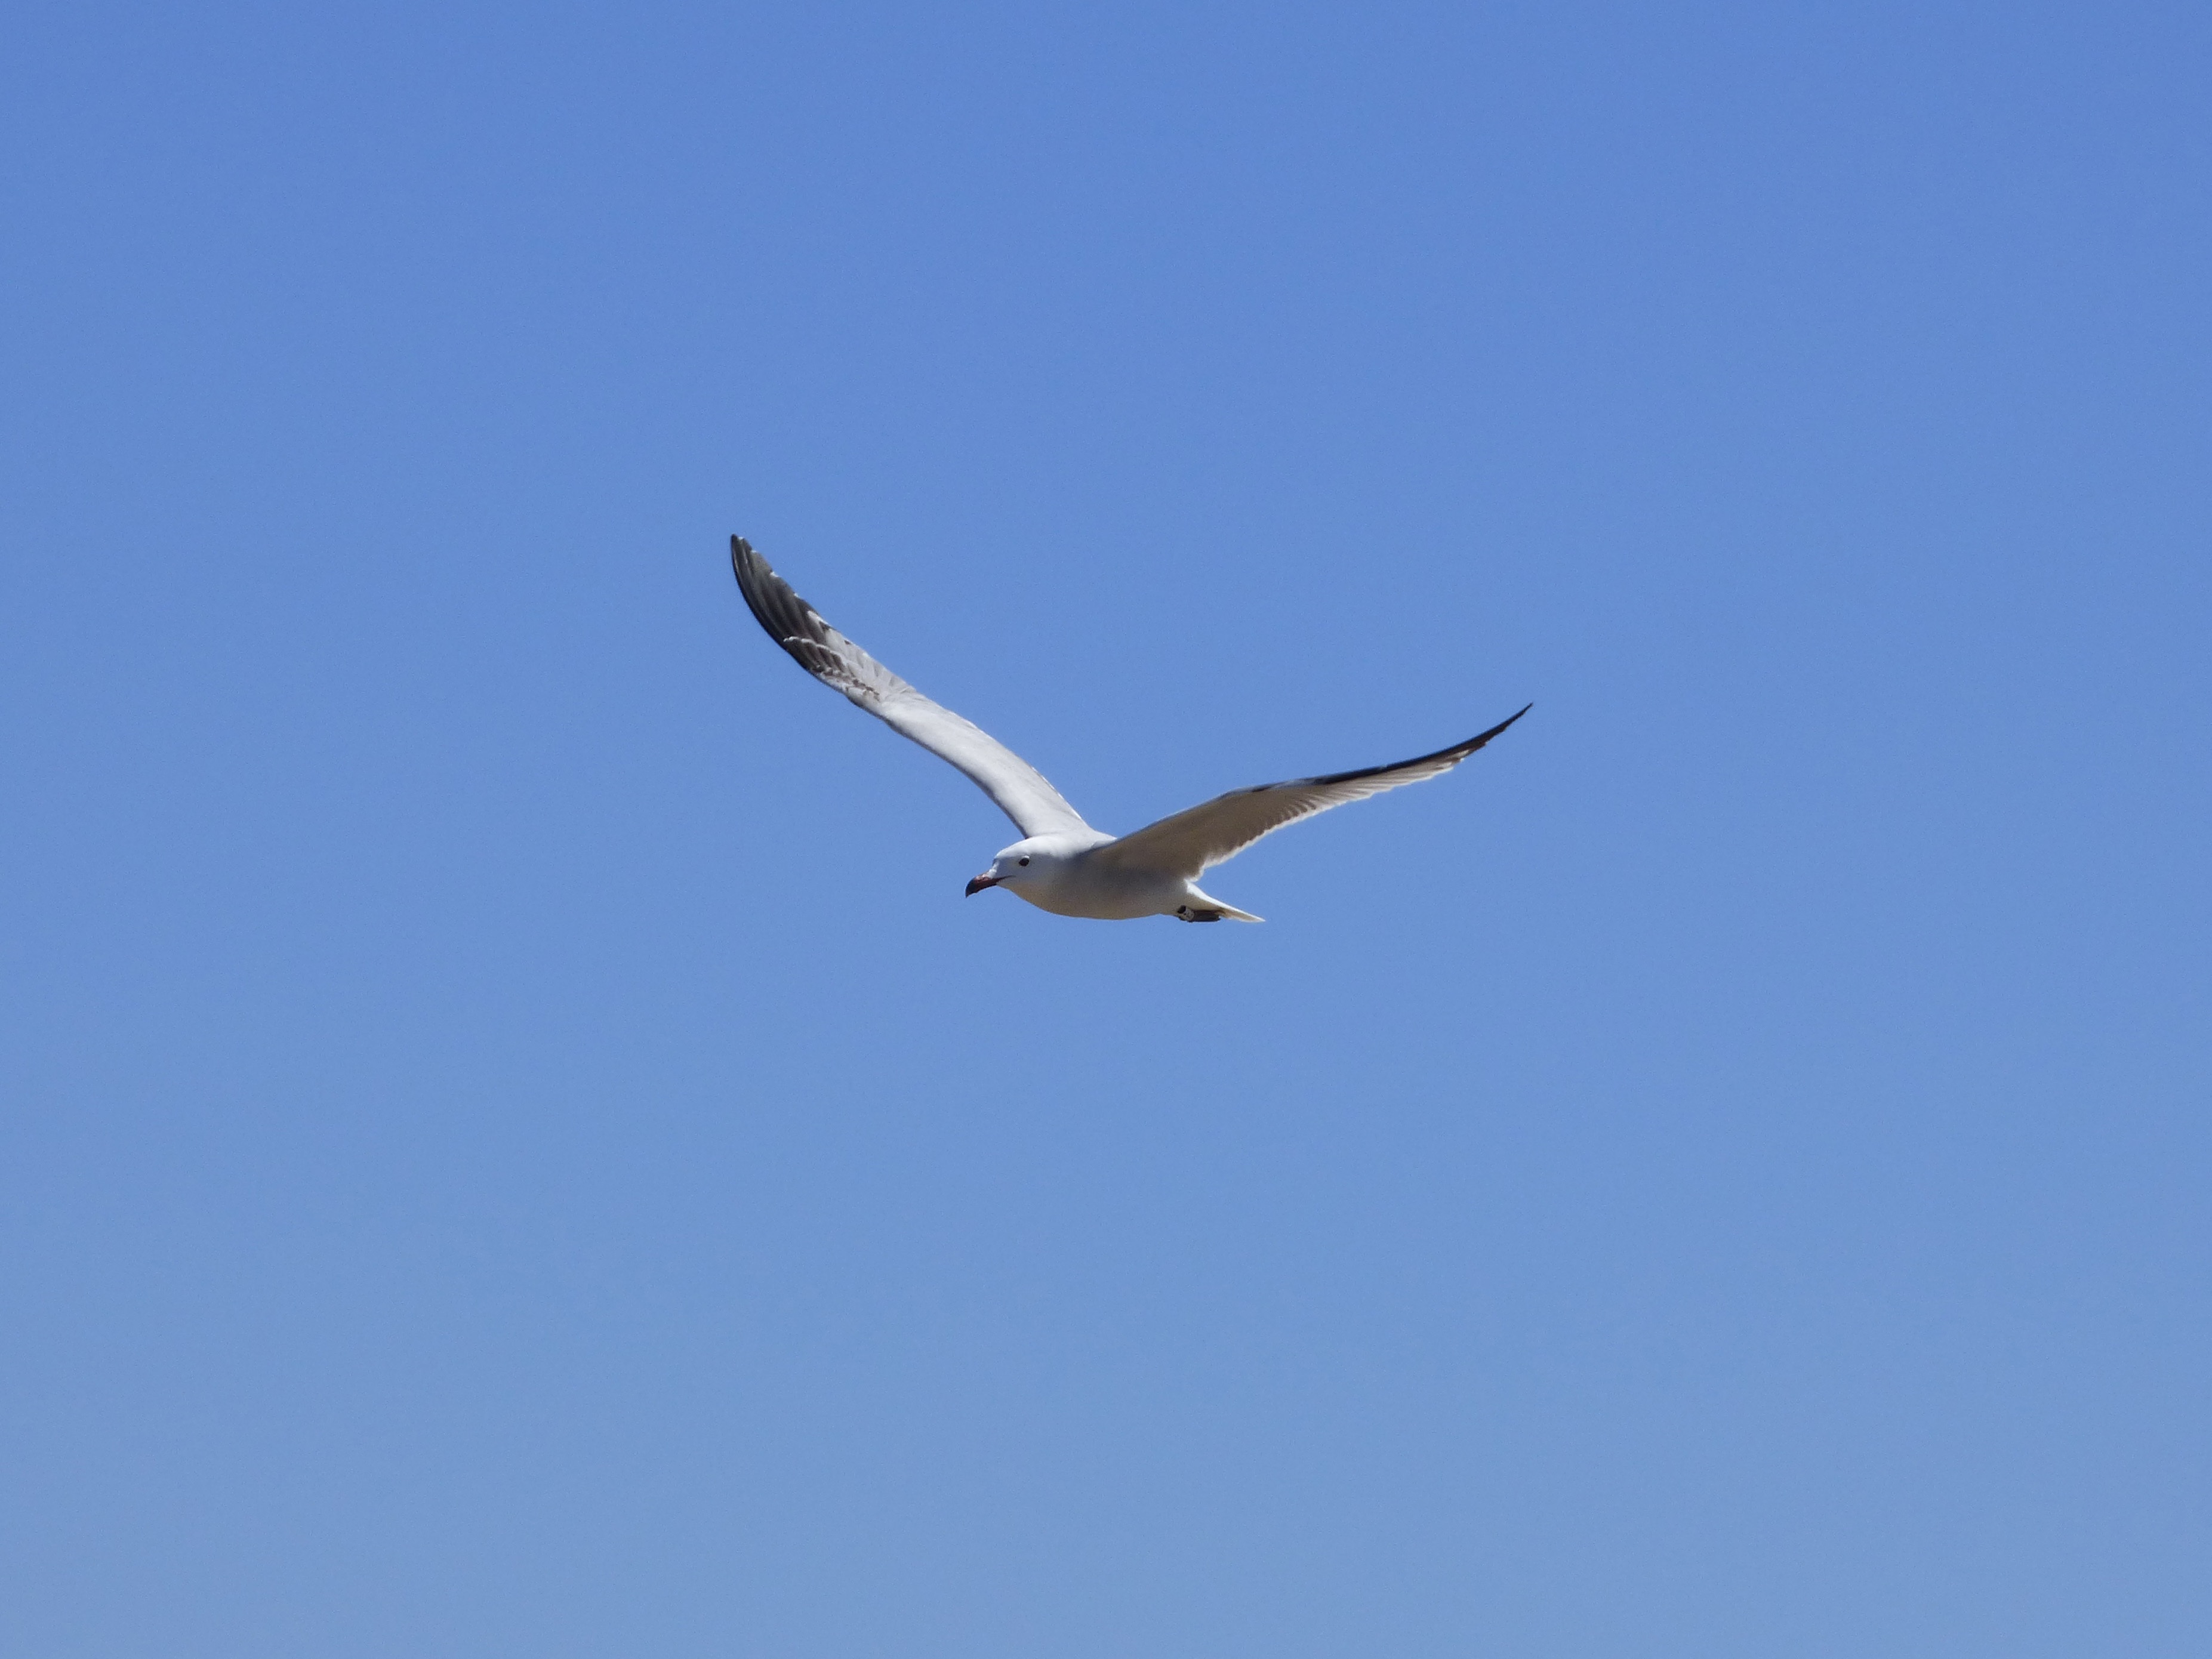
bird, wing, sky, seabird, seagull, flight, vertebrate, bird migration, marshes, natural park, ebro delta, animal migration, audouin's gull, gavina corsa